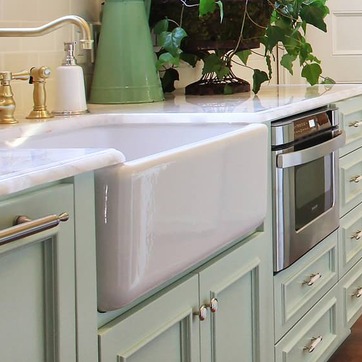
Material: ceramic